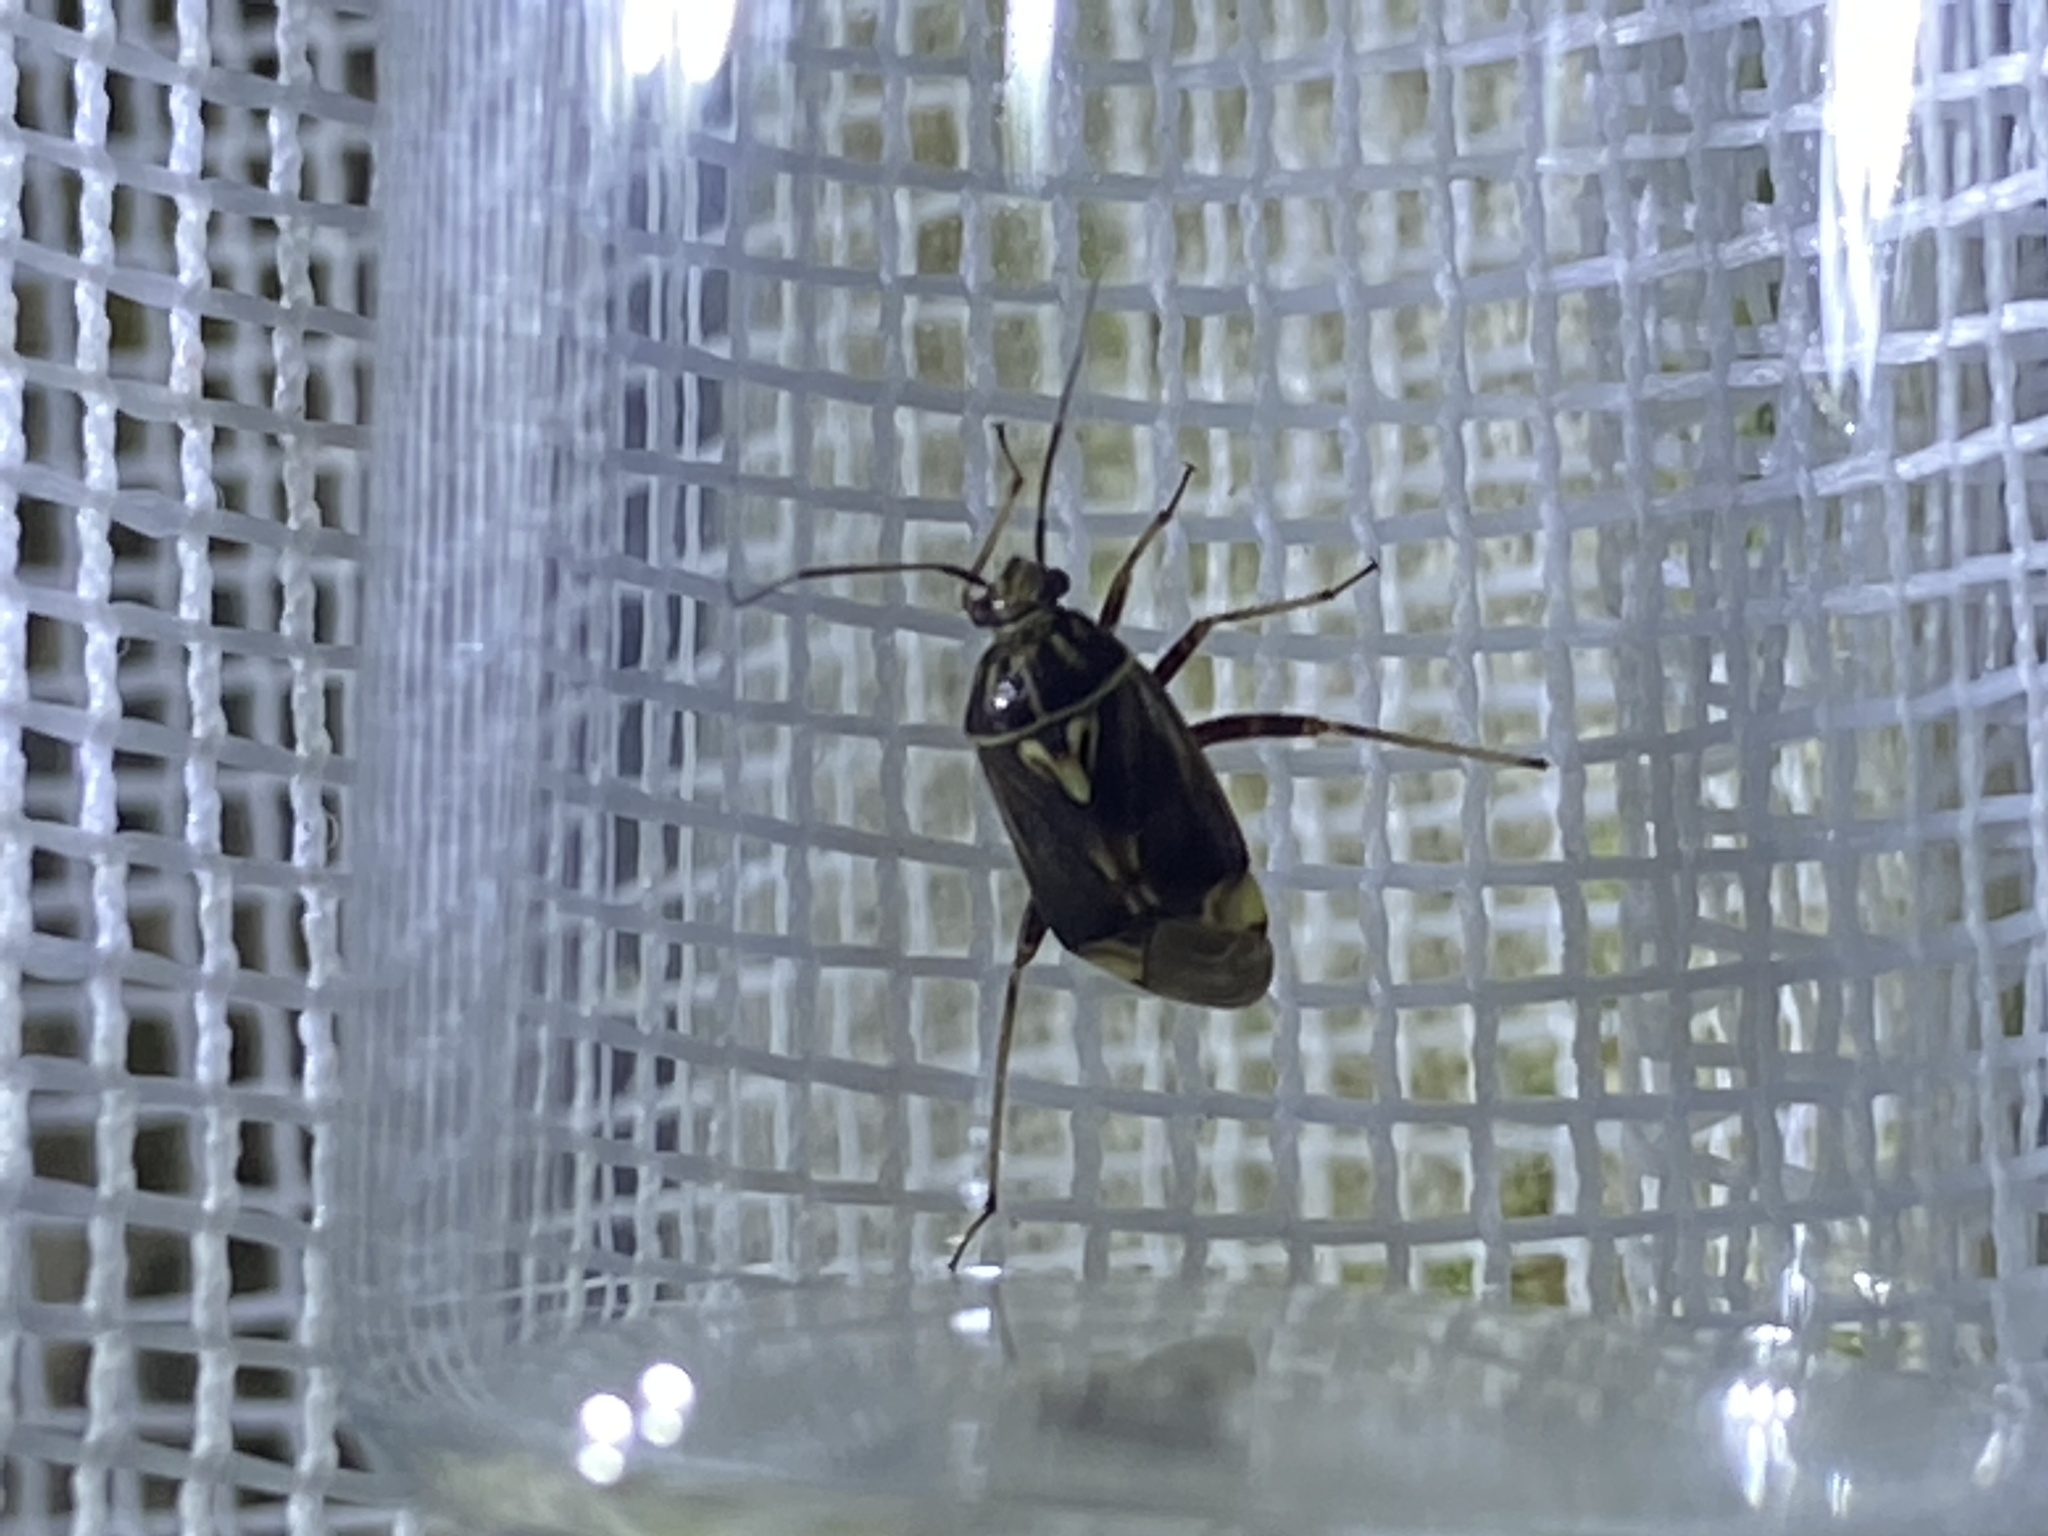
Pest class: lygus_bug